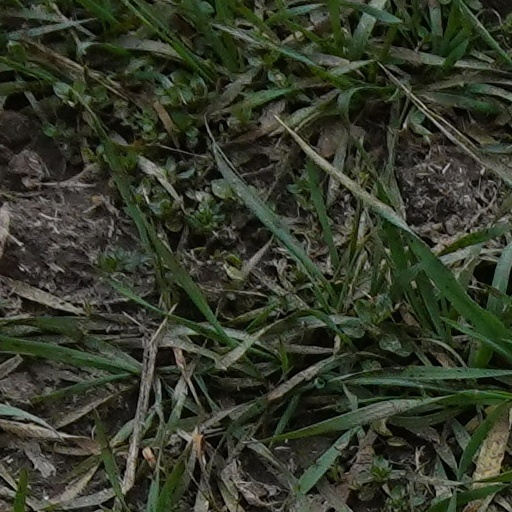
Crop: wheat